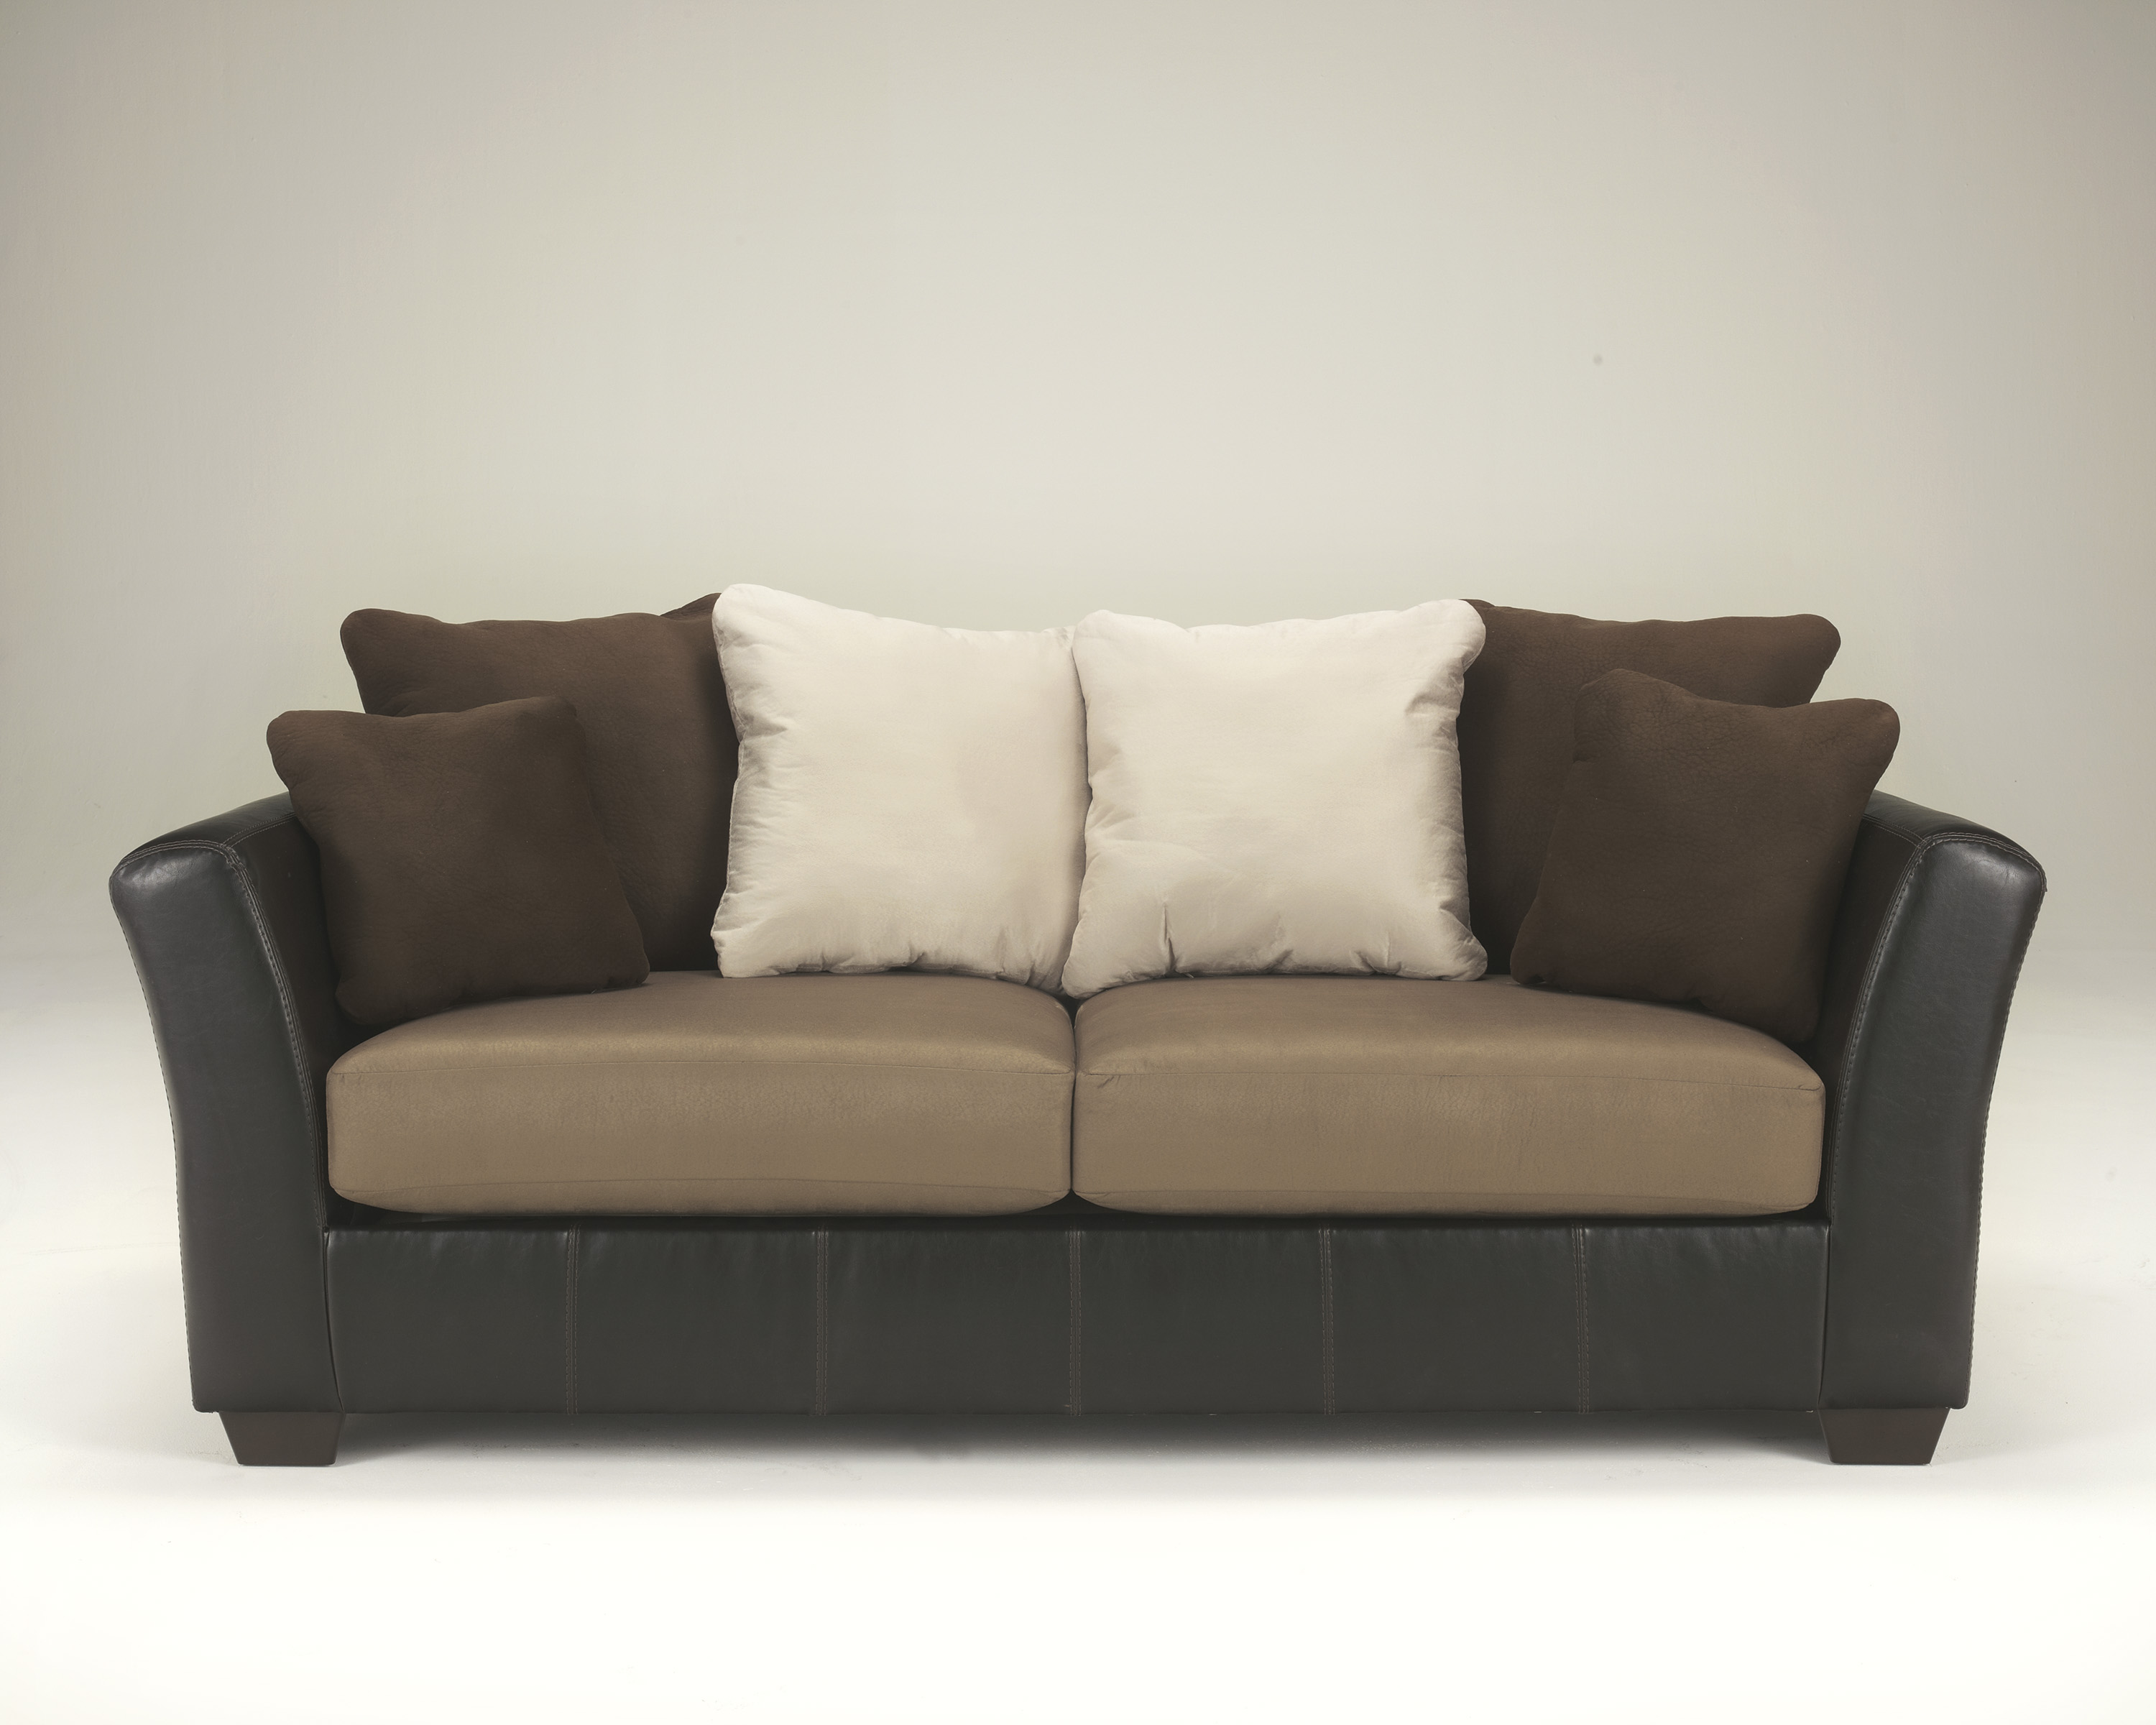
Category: sofa